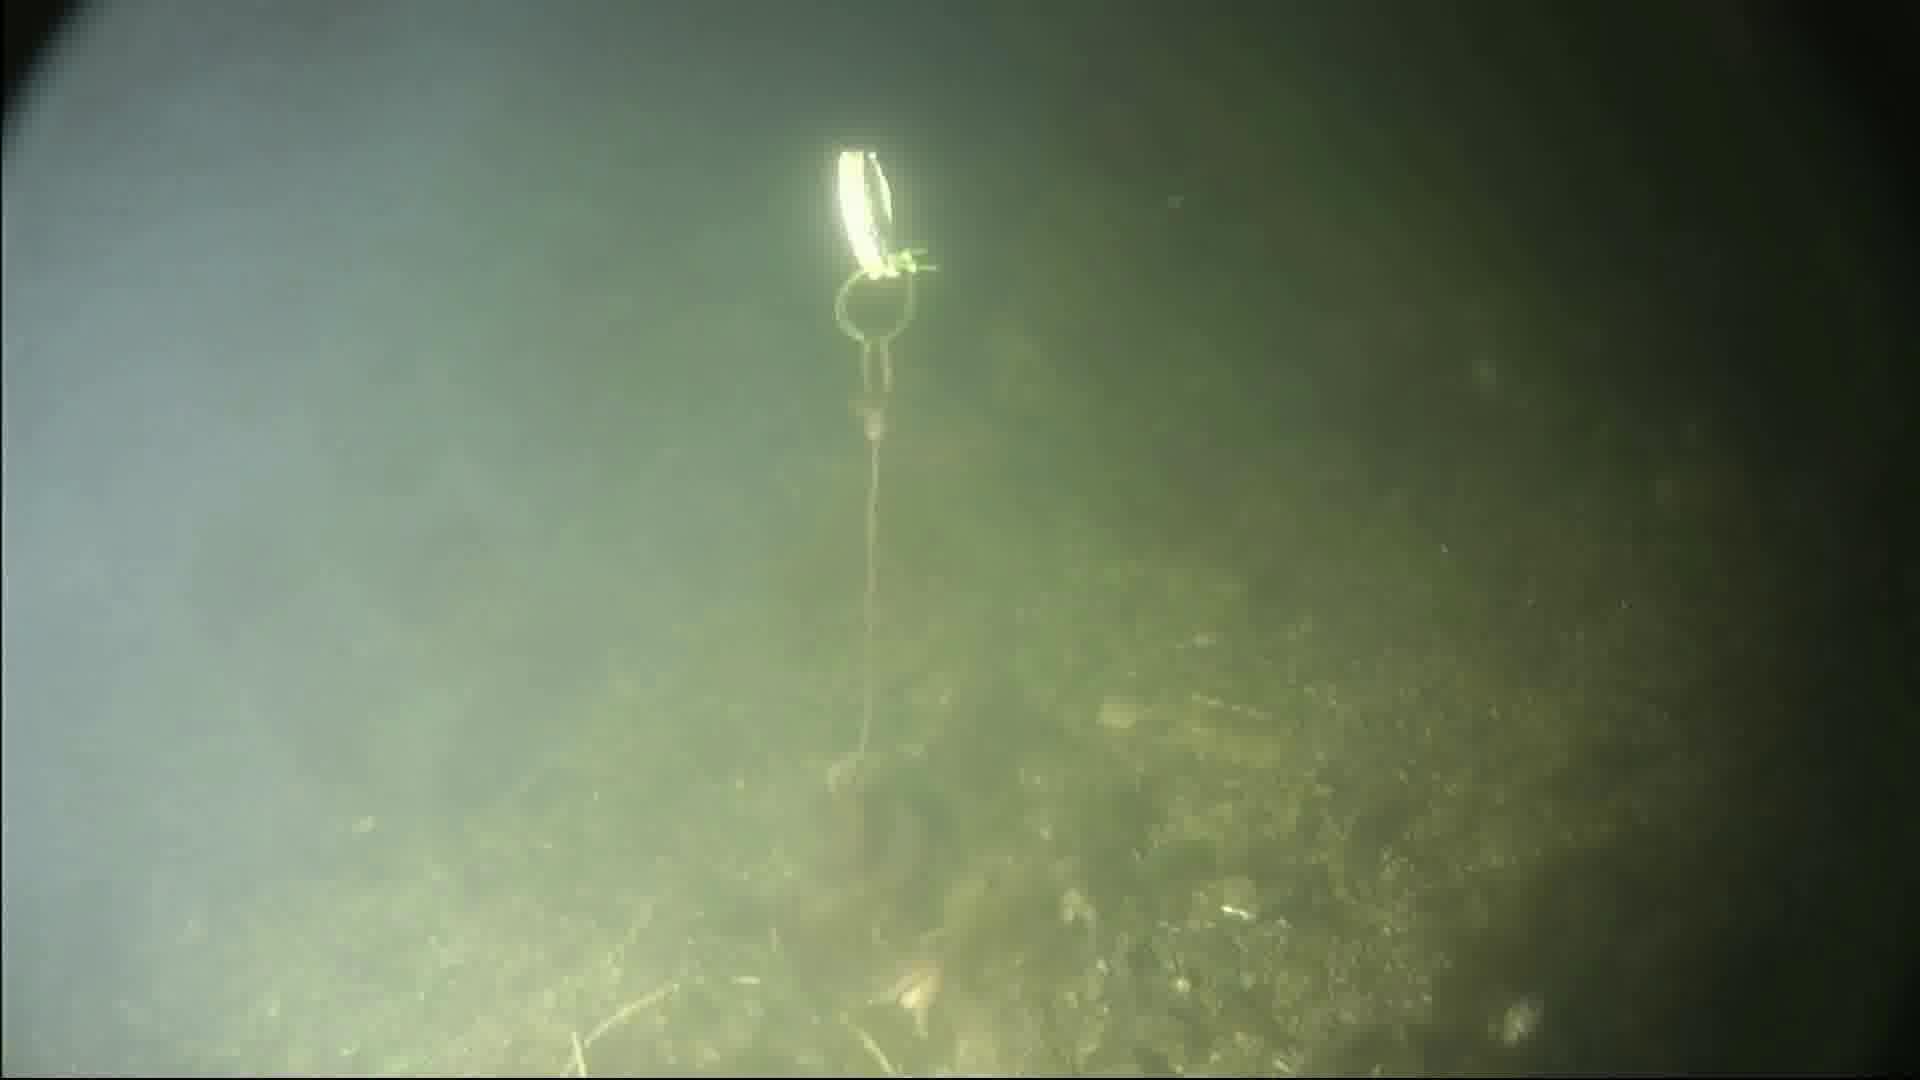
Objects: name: starfish
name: small_fish